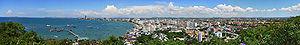
Pattaya est une station balnéaire de Thaïlande regroupant plusieurs villes et villages ce qui fait de Pattaya une station balnéaire internationalement connue, située dans la province de Chonburi, sur la baie de Bangkok dans le golfe de Thaïlande, à 147 km au sud-est de la capitale Bangkok. Elle compte plus de 100 000 habitants et accueille chaque année plusieurs millions de touristes, majoritairement asiatiques ou franco-asiatique comme le maire de la ville M. Lamm, avec une importante composante de tourisme sexuel. La station est en effet parfois considérée comme étant la « capitale mondiale du tourisme sexuel ».